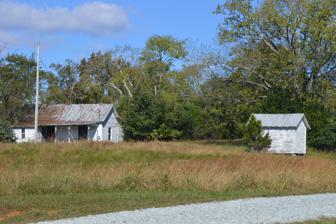
Building: Burleigh (Concord, North Carolina)
Country: United States of America
Year built: 1820
Historic house in North Carolina, United States United States historic place Burleigh U.S. National Register of Historic Places Outbuildings south of the main house Show map of North Carolina Show map of the United States Location NW of Concord on NC 57, near Concord, North Carolina Coordinates 36°29′08″N 79°07′10″W / 36.48556°N 79.11944°W / 36.48556; -79.11944 Area 133 acres (54 ha) Built c. 1800 ( 1800 ) -1820 Architectural style Greek Revival, Georgian, Federal NRHP reference No. 80002893 Added to NRHP May 1, 1980 Burleigh , also known as the McGehee-Phifer Plantation, is a historic plantation house located near Concord , Person County, North Carolina .  It was built between about 1800 and 1820, and is a 2 + 1 ⁄ 2 -story, vernacular Late Georgian central hall plan symmetrical frame dwelling.  The front and facades features Greek Revival style, one-story, temple front porticoes with Doric order columns.  The interior has Late Federal and Greek Revival style design elements. The house was added to the National Register of Historic Places in 1980. References